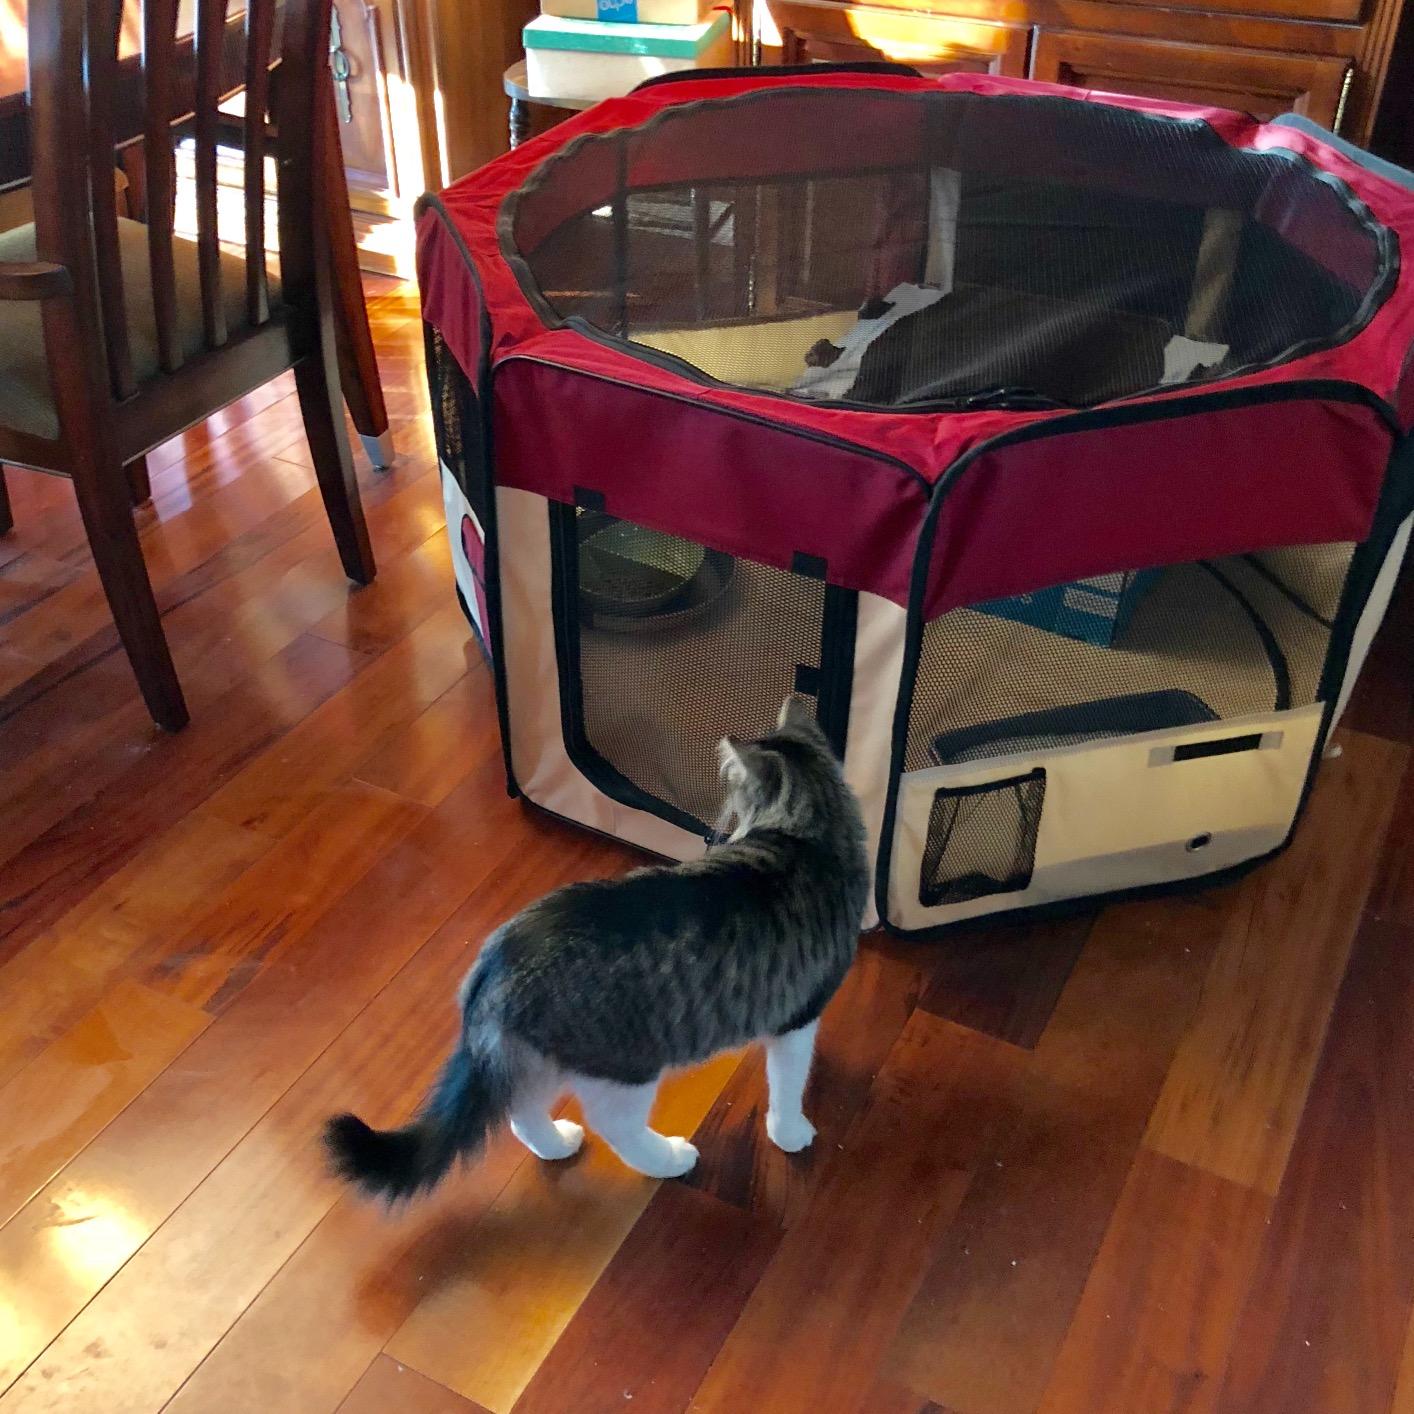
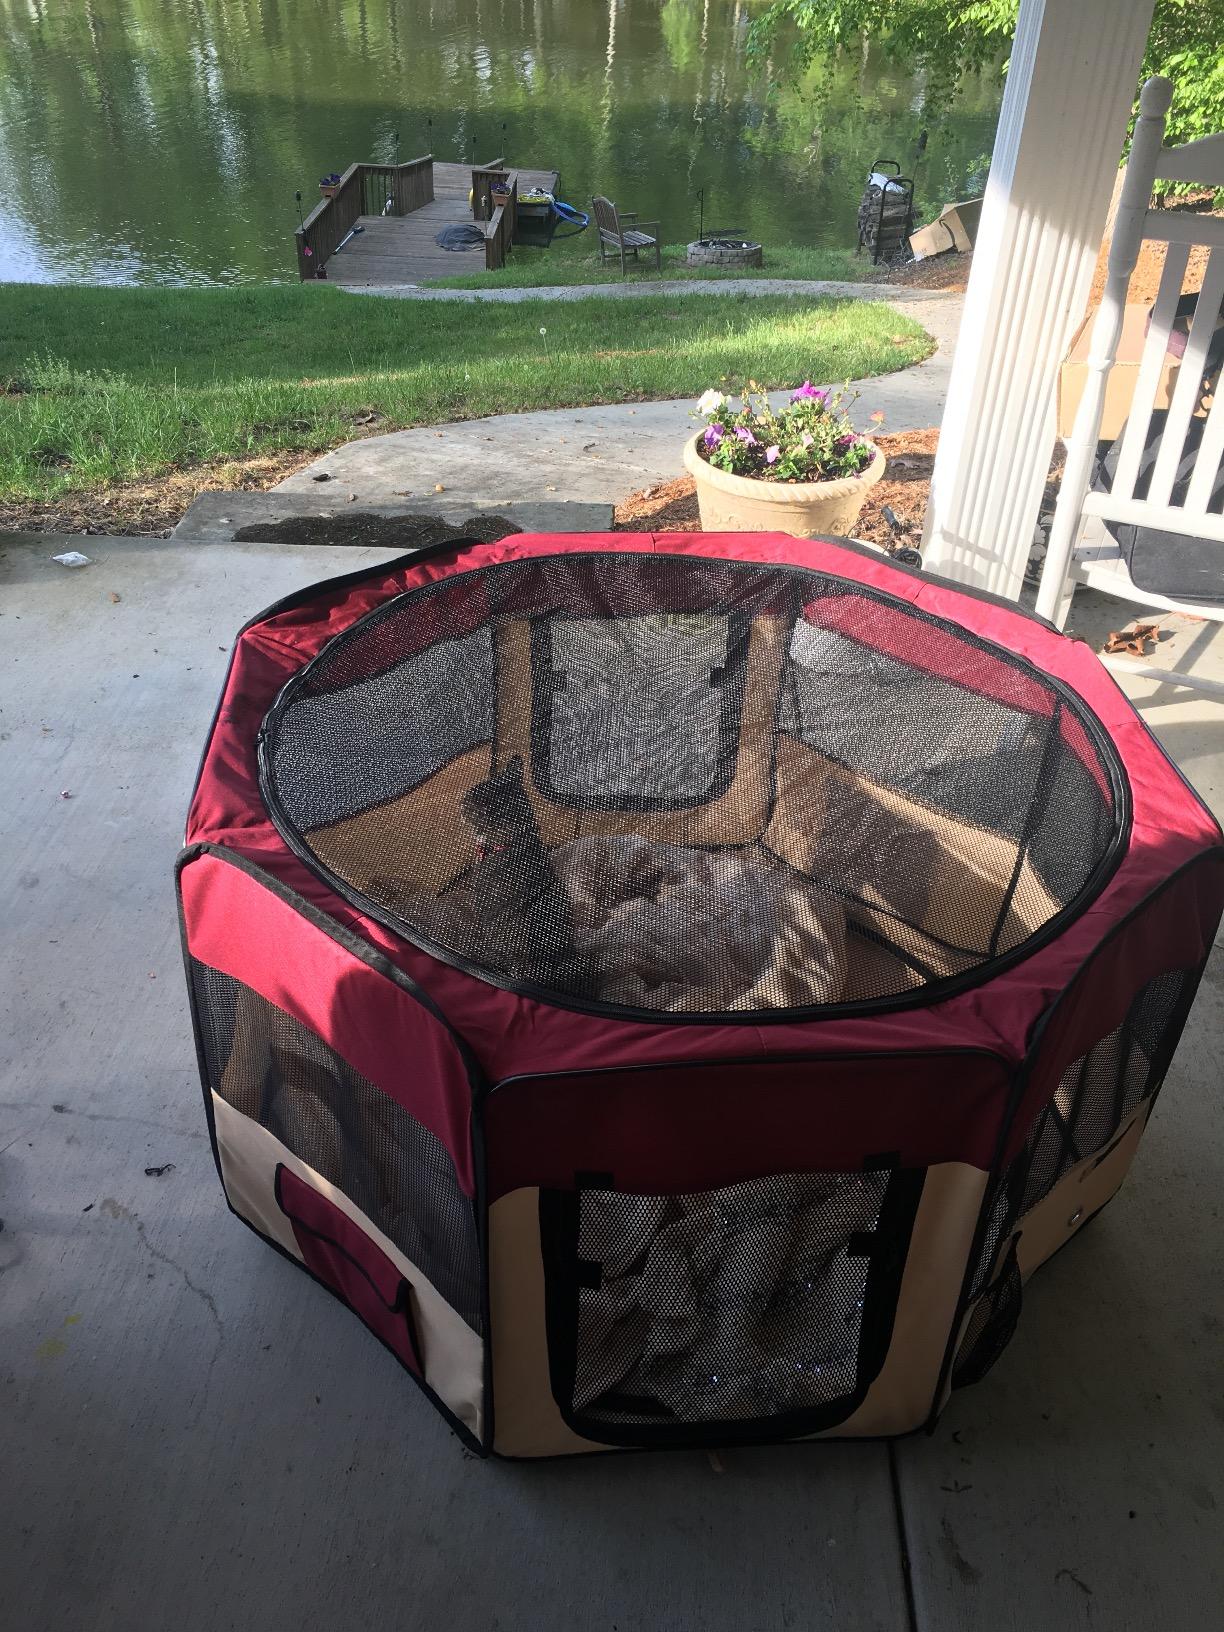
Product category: items_kennel
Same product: yes